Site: brandenburg
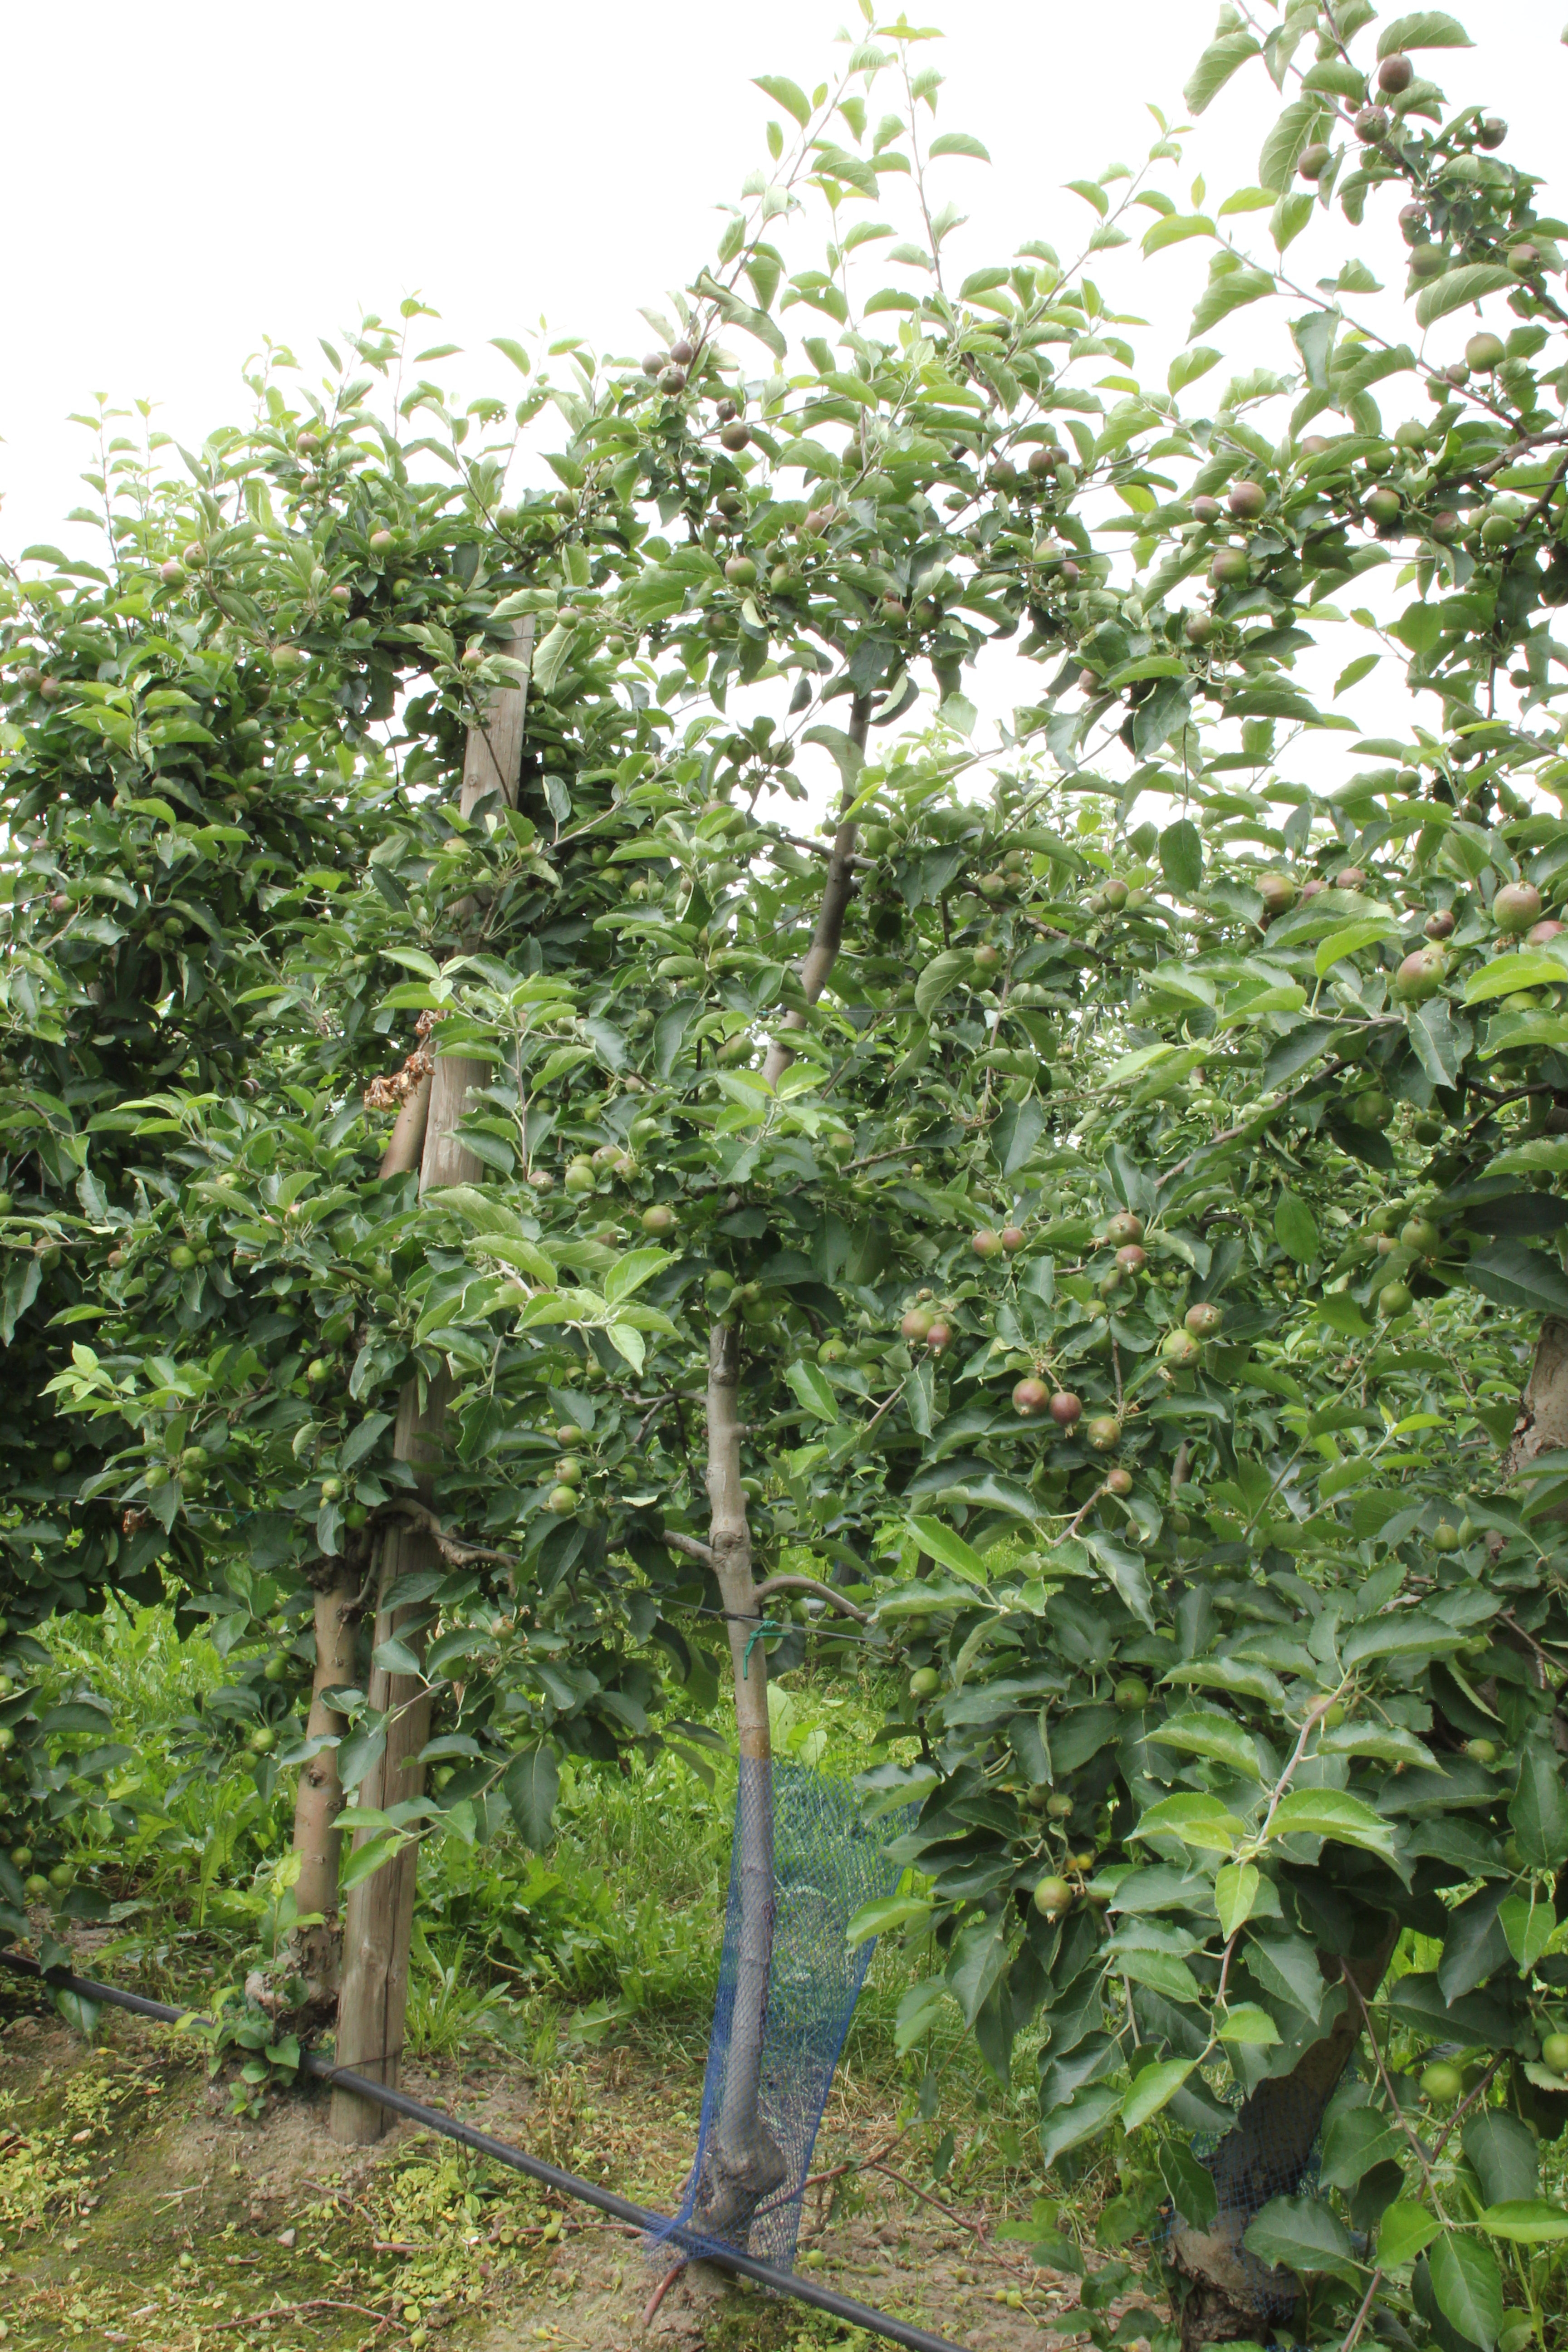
Growth stage (BBCH 73): Development of fruit